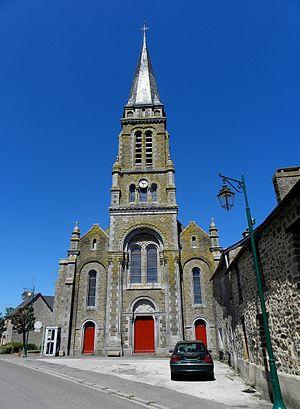
Saint-Germain-d'Anxure (53). Façade principale de l'église.
L'église Saint-Germain est une église catholique située à Saint-Germain-d'Anxure, dans le département français de la Mayenne.
Saint-Germain-d'Anxure est une commune française, située dans le département de la Mayenne en région Pays de la Loire, peuplée de 388 habitants.
La liste des églises de la Mayenne recense de manière exhaustive les églises, cathédrale et basiliques situées dans le département français de la Mayenne.